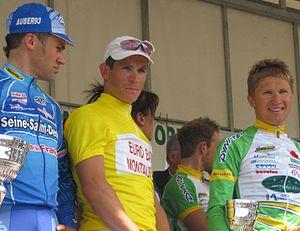
Tour du Tarn et Garonne 2008, podiums. Jean Mespoulède, Jean Luc Delpech et Gregorz Kwiatkowski.
Le Tour de Tarn-et-Garonne est une épreuve cycliste créée en 1987 et organisée depuis par l'US Montauban Cyclisme 82. Elle se dispute aux alentours de Montauban et fait partie du Calendrier National FFC sous l'appellation « Elite Open ». La course, par son ancienneté, son organisation, son parcours et son palmarès fait partie des épreuves phares au calendrier amateurs du Sud-Ouest. Néanmoins, elle est ouverte aux coureurs professionnels. Ces derniers sont relativement nombreux au palmarès; ils sont à ce jour plus d'une centaine de dix nationalités différentes à avoir participé à la course. Par le passé disputée sous la forme d'une course par étapes, elle semble se pérenniser au format d'une classique d'un jour. La distance varie selon le parcours, qui est modifié chaque année, mais est le plus souvent comprise entre 130 et 180 kilomètres. L'épreuve se déroule au printemps, entre les mois d'avril et de juin selon les années.